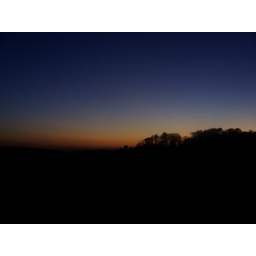
all was golden in the sky